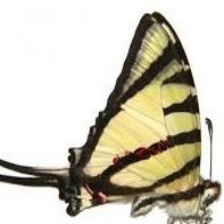
Species: GREAT JAY